Louis Hector Leroux

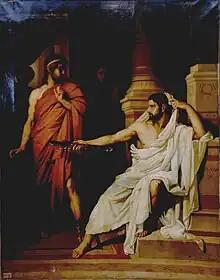
"Coriolan chez les Volsques", (1859), Musée de la Princerie

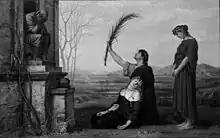
"Prière à la fièvre" (1870), Brooklyn Museum

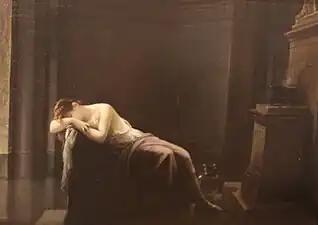
"Une gardienne du feu sacre de Vesta" (undated), Widener University Art Museum

The largest collection of Leroux's work has been amassed at the in his hometown of Verdun. Paintings include his earliest known work, "Jésus guérissant un paralytique" (1850); "Coriolan chez les Volsques", submitted for the Prix de Rome in 1859; "Une nouvelle Vestale" and "Croyantes" or "Invocation à la déesse Hygie", his debut pieces at the Paris Salon of 1863; "Frère et soeur", depicting the artist's children, Nicolas and Laura, in ancient Roman costume, shown at the Exposition Universelle of 1889 in Paris; and "Trois lectrices" (1891). The museum also holds numerous studies and sketches valuable for their information about finished paintings which can no longer be located.